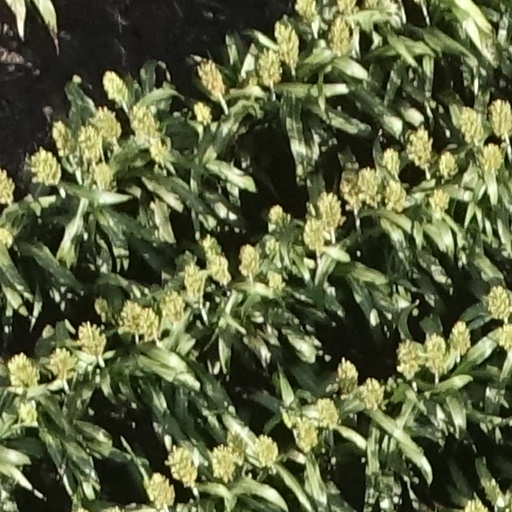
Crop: sorghum